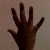
The image shows a hand gesture representing the number 5 in Indian Sign Language.